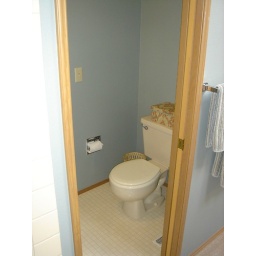
master bathroom - shower and toilet are in a separate room with a pocket door